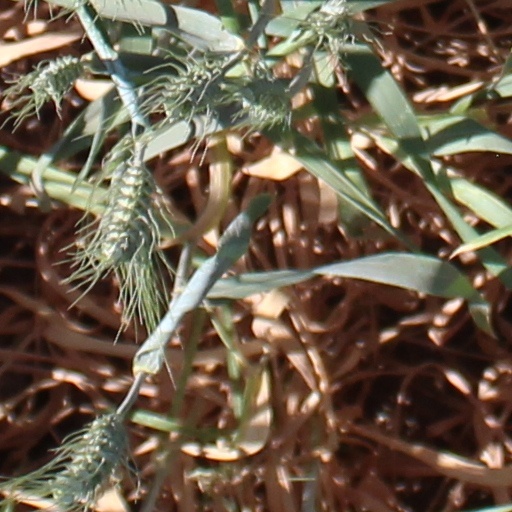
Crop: wheat